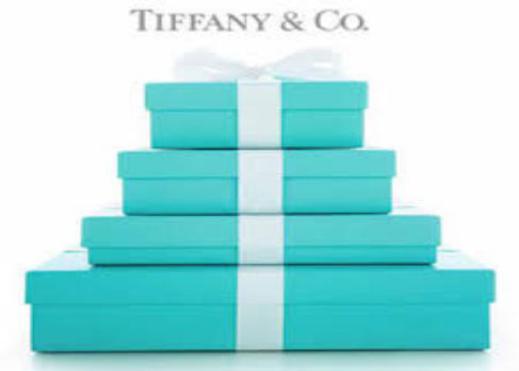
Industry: Clothes